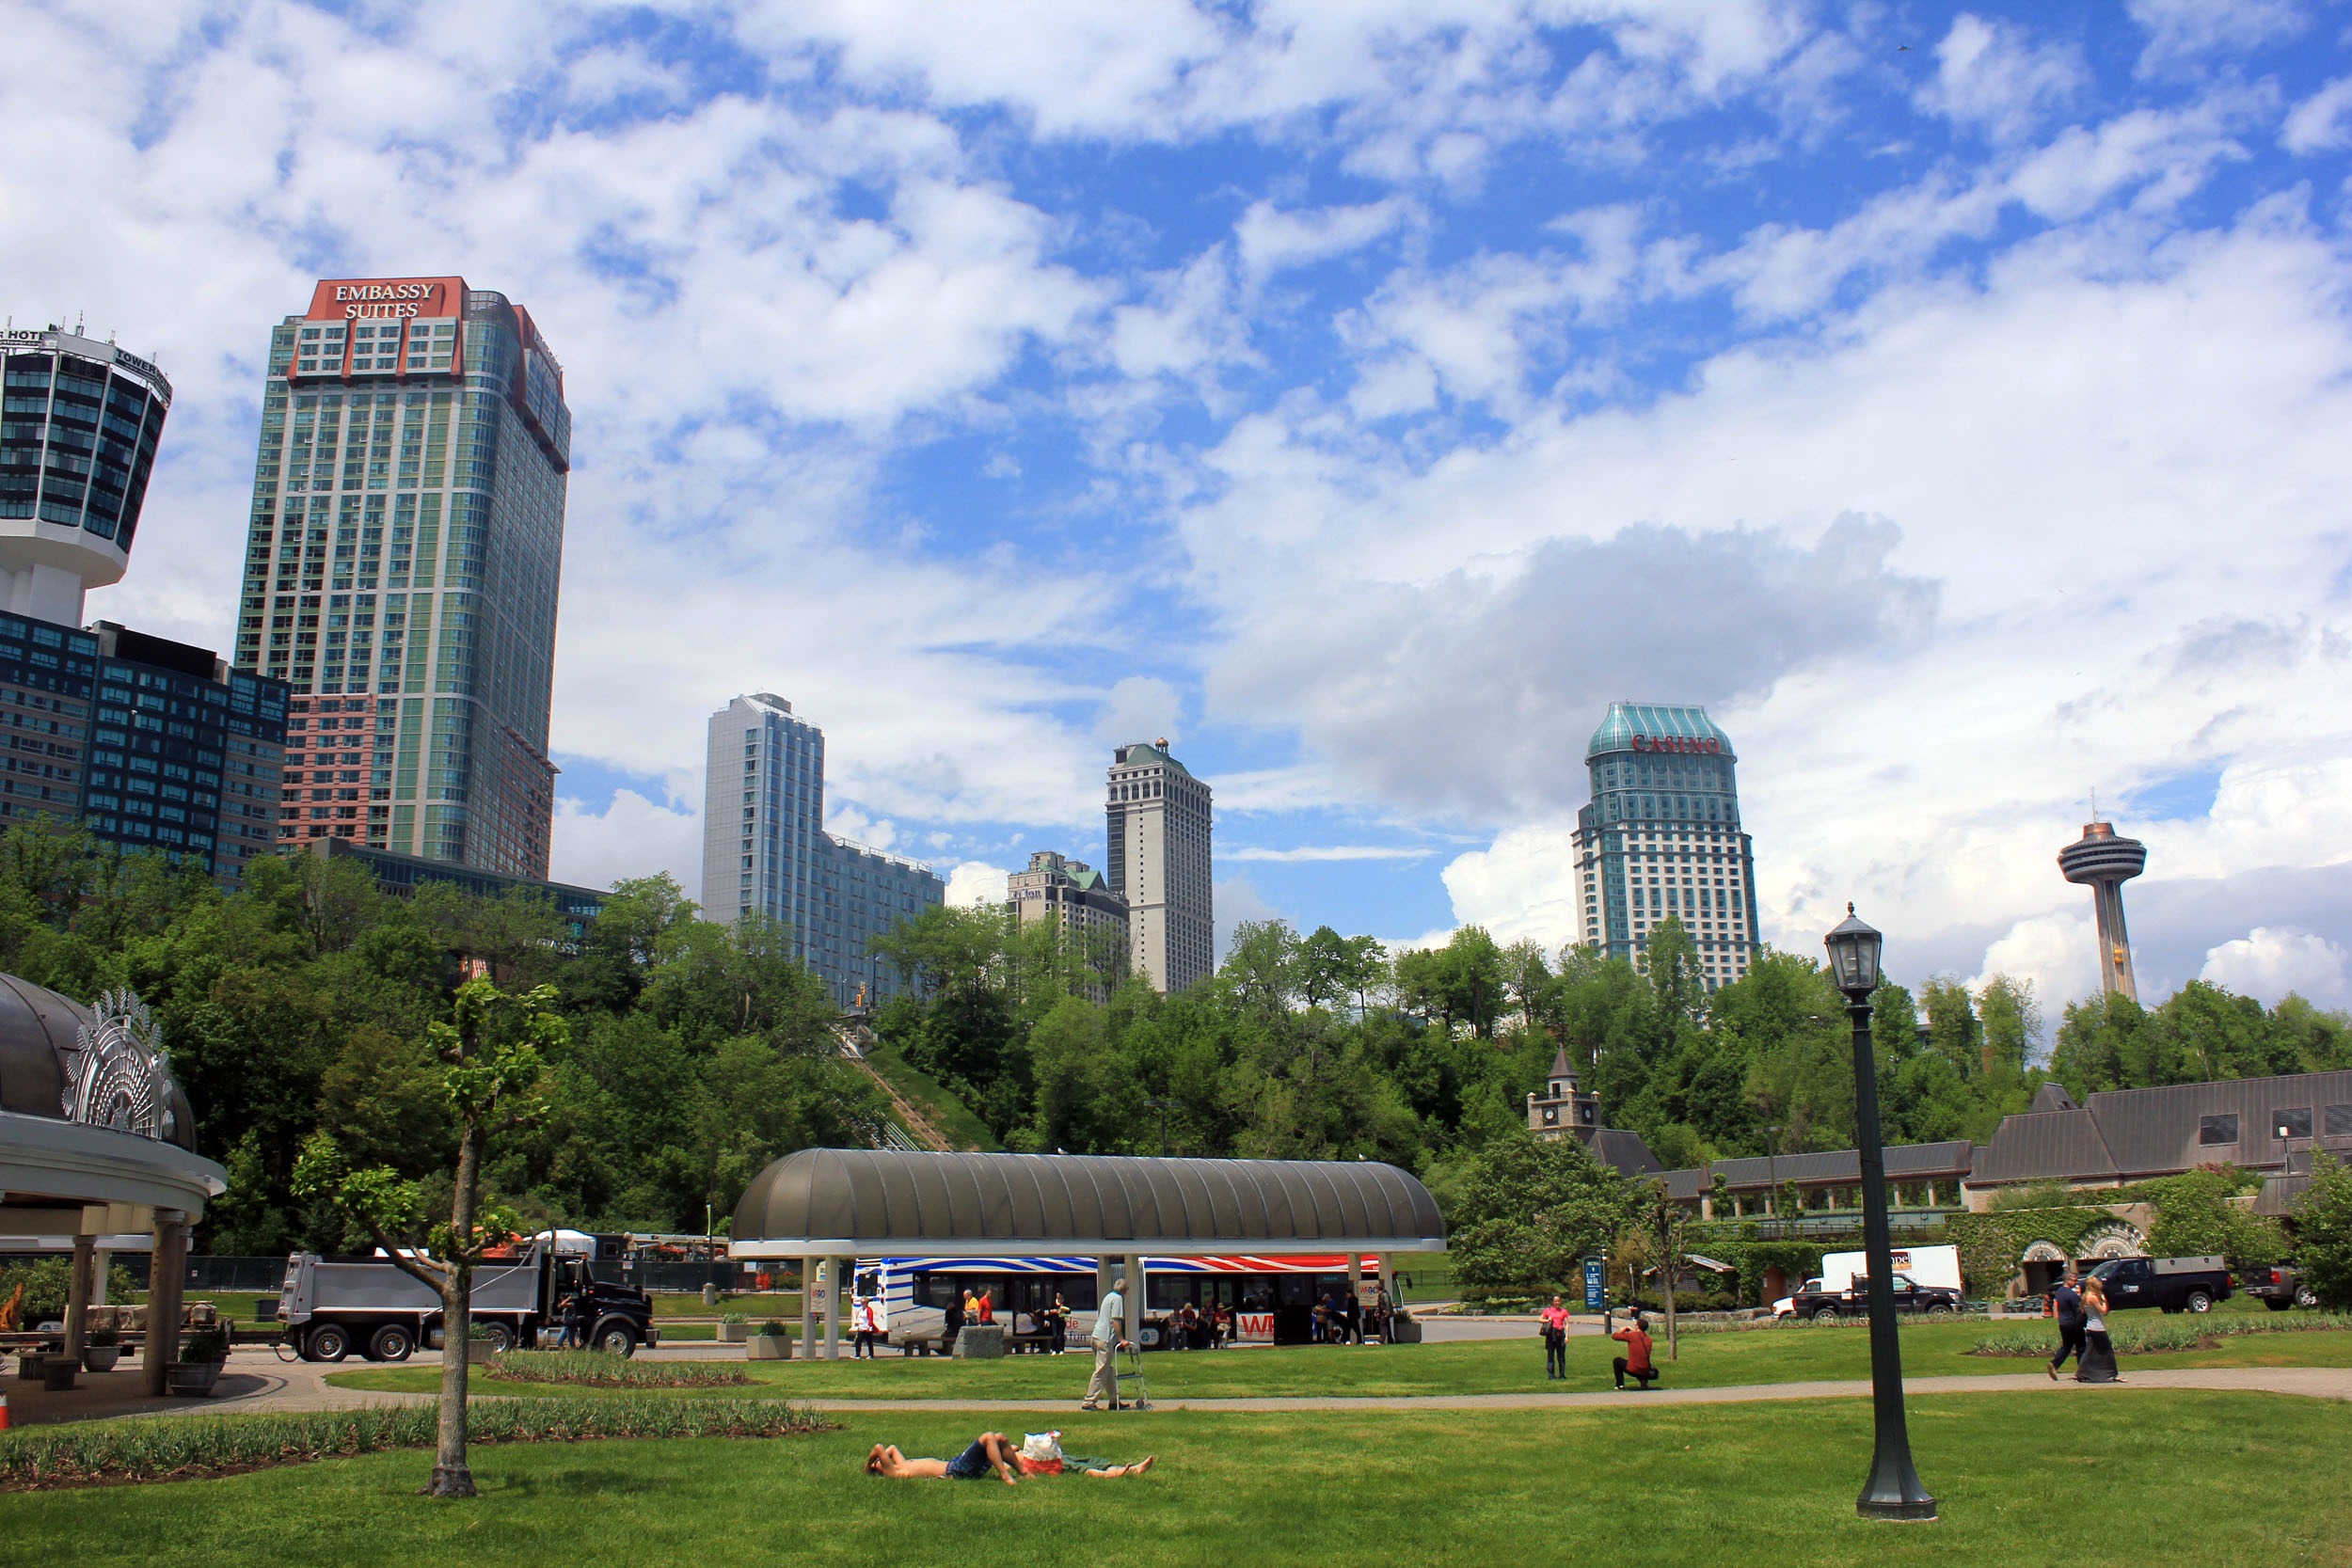
skyline, town, city, skyscraper, cityscape, downtown, park, landmark, stadium, canada, ontario, niagara falls, urban area, human settlement, atmosphere of earth, sport venue